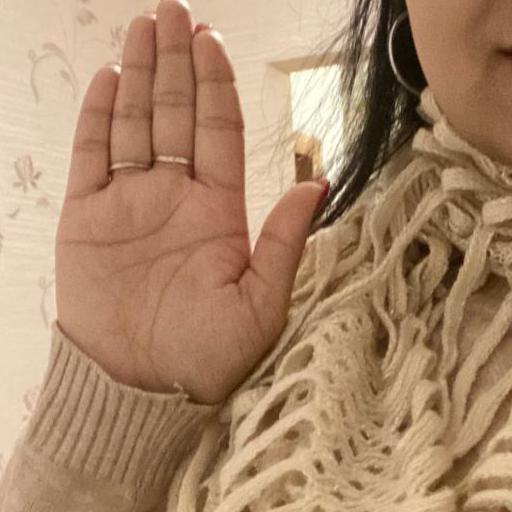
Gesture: stop